Misplaced Childhood

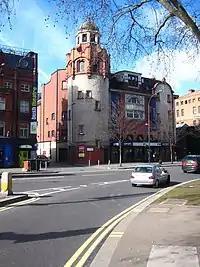
BBC Television Theatre where Marillion first performed "Kayleigh" marking the beginning of "Misplaced Childhood" tour.

"Kerrang!" listed the album the sixth best LP of 1985. "Classic Rock" placed "Misplaced Childhood" fourth on its list of "Rock's 30 Greatest Concept Albums" in 2003, and named it one of the top 10 essential progressive rock releases of the 1980s in 2016. In the special edition "Pink Floyd & The Story of Prog Rock" released by "Q Classic" and "Mojo", the album was ranked number 17 in its list of "40 Cosmic Rock Albums". In 2014, it was included in "Rhythm" magazine's "30 most influential prog drumming albums" at number 16. The album is ranked at #20 on "Prog Magazine"'s "100 Greatest Prog Albums of All Time" list.